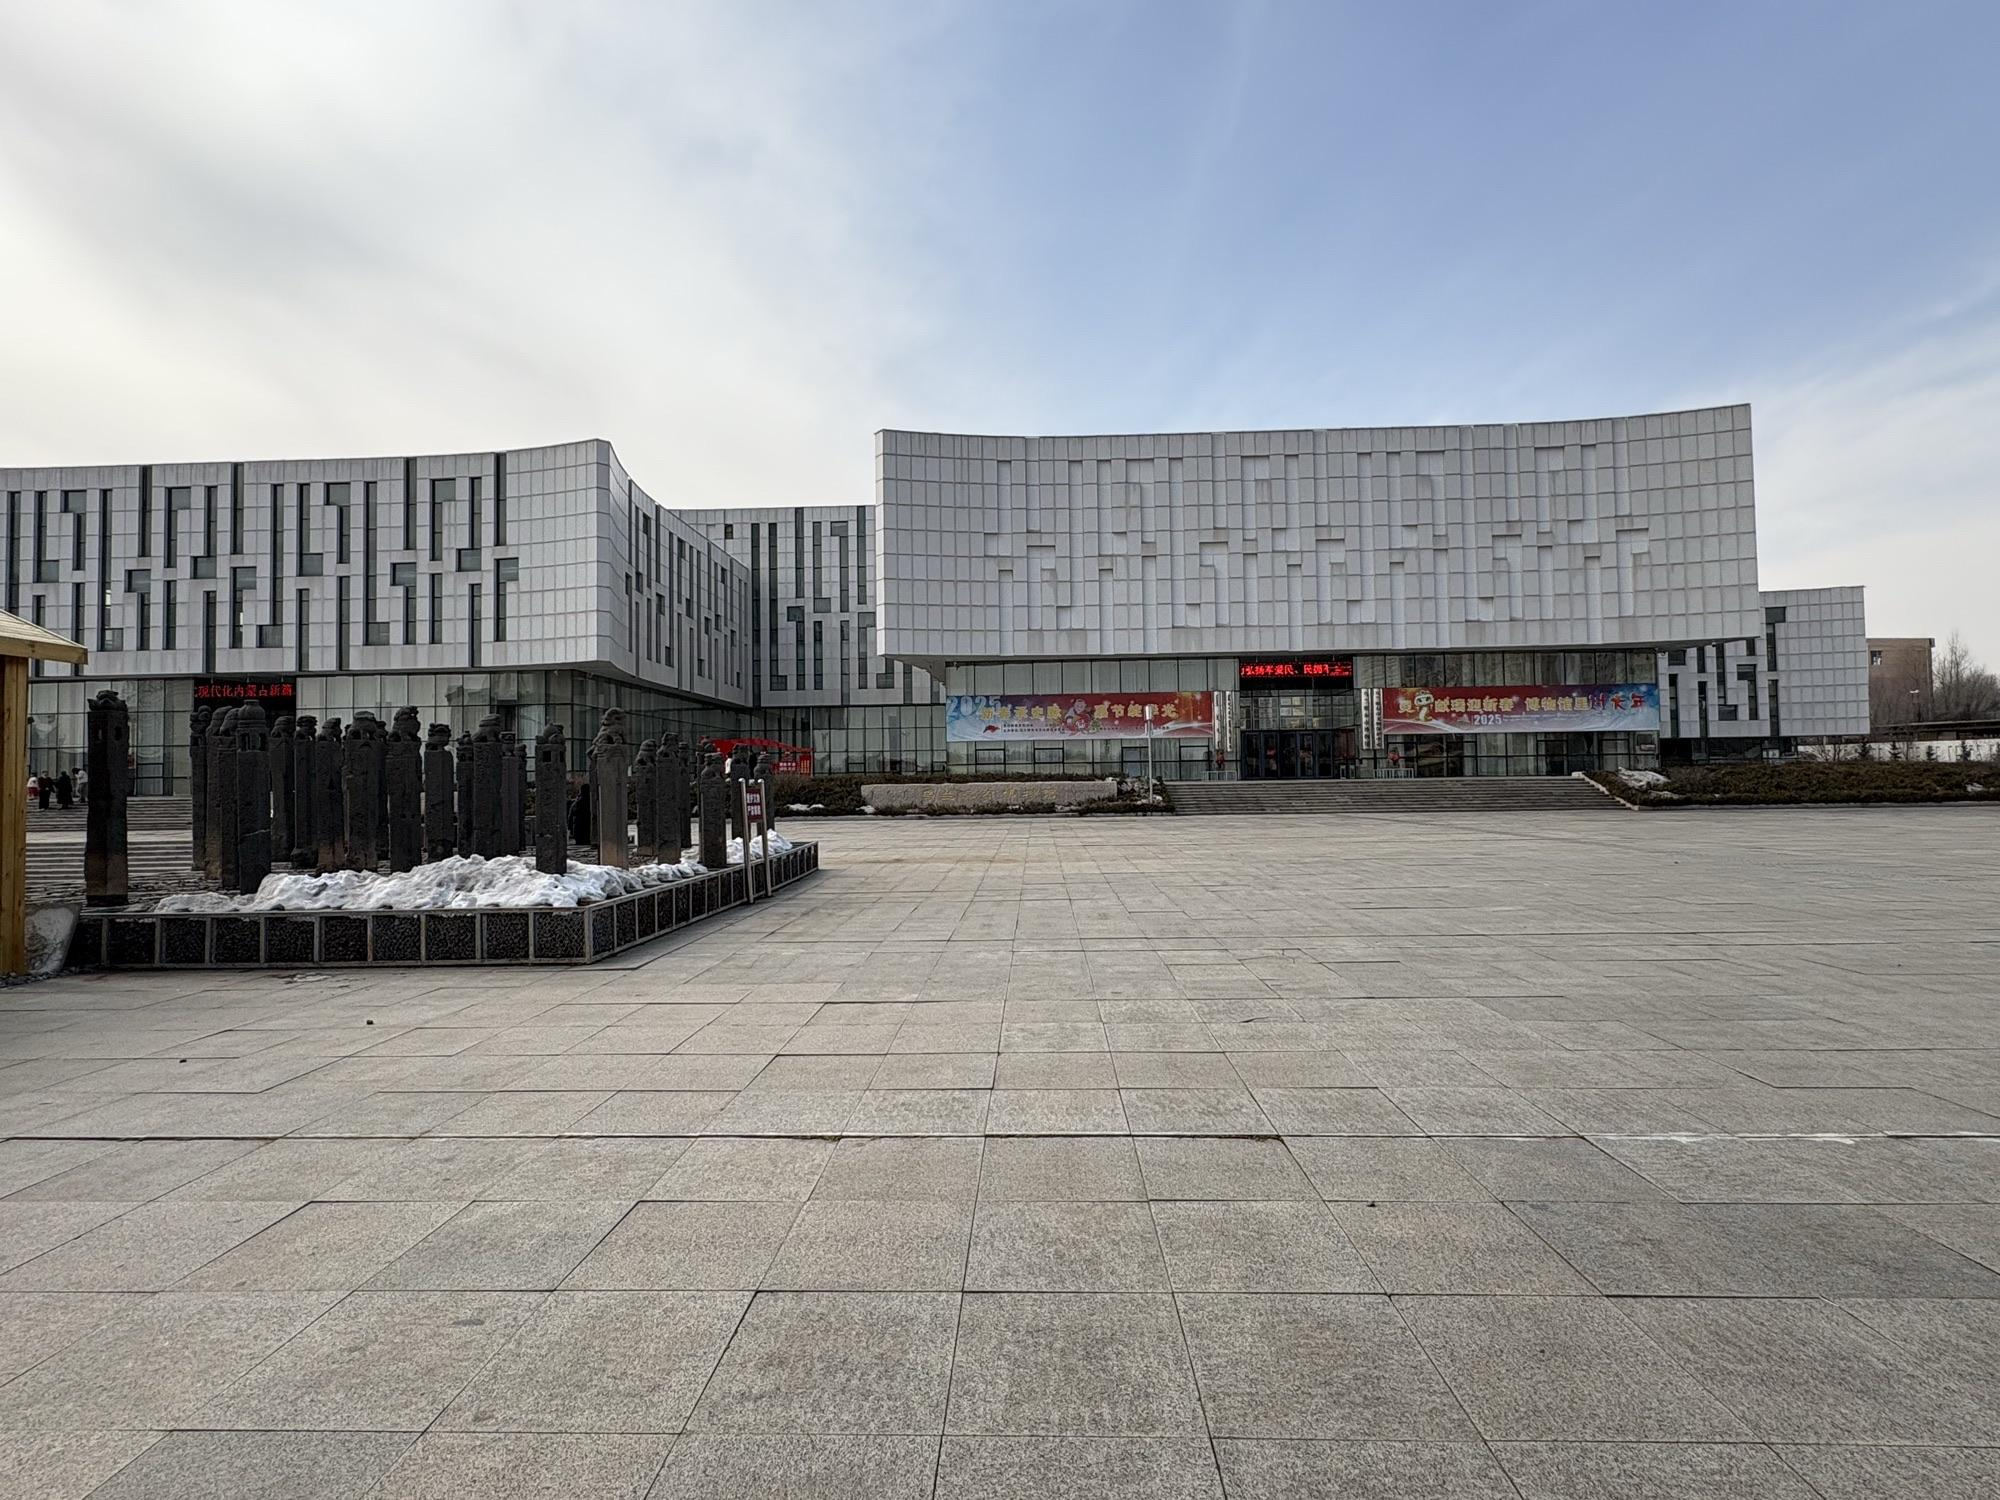
地标名称：乌兰察布博物馆
所在城市：乌兰察布市·集宁区